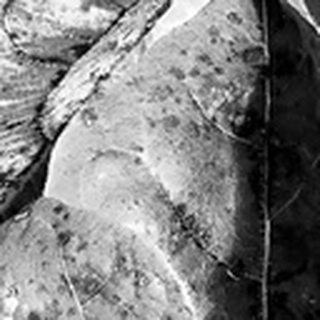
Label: cotton_bacterial_blight